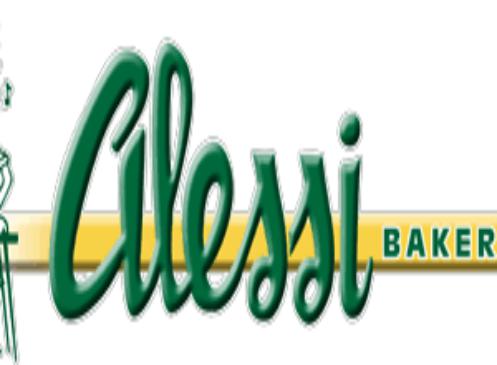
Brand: alessi
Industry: Necessities